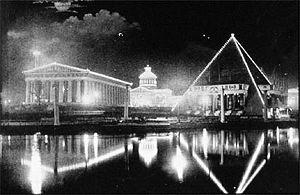
Un réseau électrique est un ensemble d'infrastructures énergétiques plus ou moins disponibles permettant d'acheminer l'énergie électrique des centres de production vers les consommateurs d'électricité.